Hen feathering

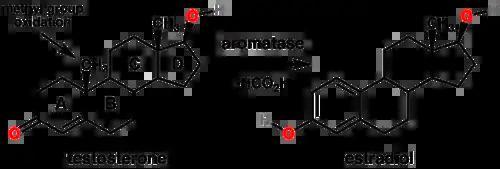
Testosterone is normally converted to estradiol, one of the main estrogens, through the action of the enzyme aromatase.

Skin of adult chickens carrying "Hf" has increased levels of estrogens. When skin grafts taken from females carrying "Hf" gene, are put on normal males, the skin of the grafts develop female (shorter and rounded tip) feathers. If the hosts of the grafts are subsequently castrated, all the feathers, including that of the skin graft turned into the male-type.